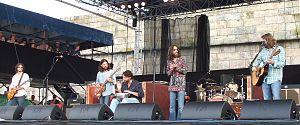
The Black Crowes est un groupe de rock américain, originaire d'Atlanta, en Géorgie. Il est formé en 1989 et dissout en 2015. Le groupe s'est reformé en 2020.